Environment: real
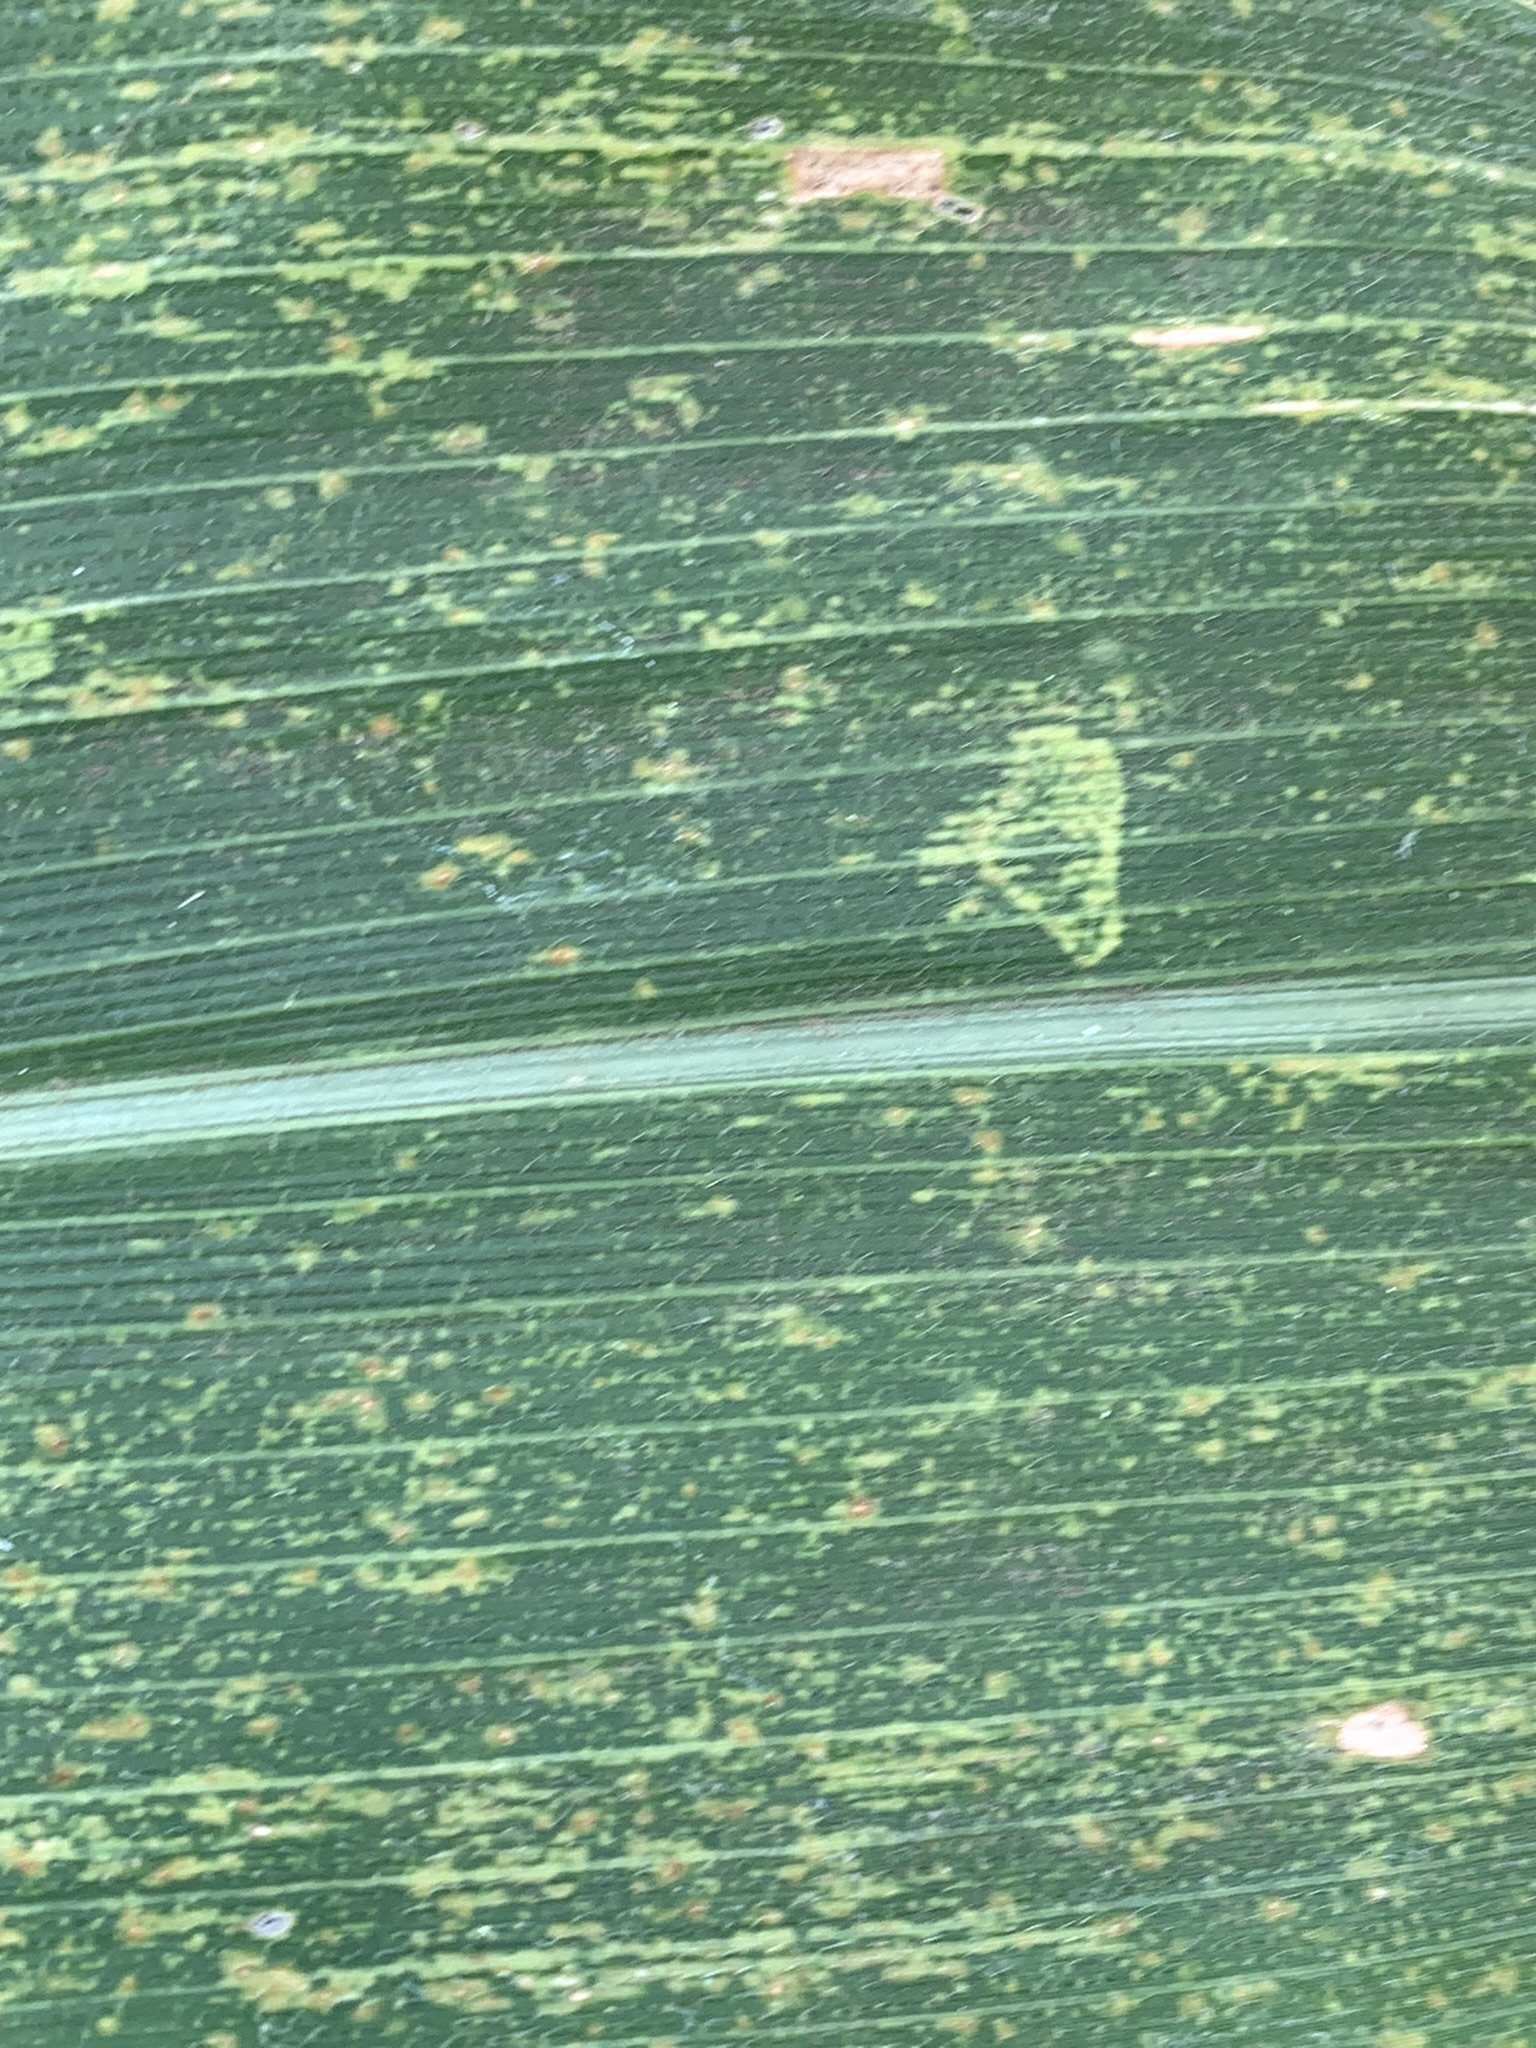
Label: lethal_necrosis